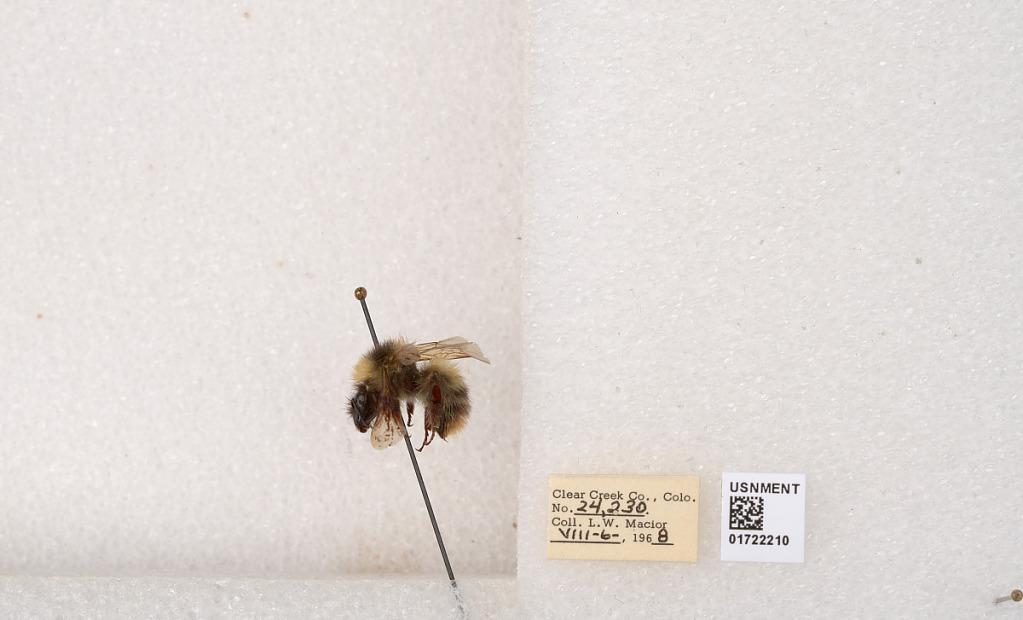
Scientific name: Bombus kirbyellus
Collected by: L. Macior
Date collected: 1968-8-6
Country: United States
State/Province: Colorado
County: Clear Creek
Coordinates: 39.6891, -105.644